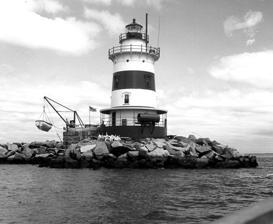
Building: Latimer Reef Light
Country: Unknown
Year built: 1884
Lighthouse Latimer Reef Light Location In Fisher's Island Sound , one mi NW of East Point on Fishers Island , New York Coordinates 41°18′18.0″N 71°56′00.0″W / 41.305000°N 71.933333°W / 41.305000; -71.933333 Tower Constructed 1804 Foundation Cast iron/Concrete caisson Construction Cast iron/Brick Automated 1974 Height 15 m (49 ft) Shape Conical Markings White tower/Brown band midway/Brown base Heritage National Register of Historic Places listed place Fog signal Bell: 2 strokes ev 15s Light First lit 1884 Focal height 55 feet (17 m) Lens Fifth order Fresnel Lens (original), 12 inches (300 mm) (current) Range 9 nautical miles (17 km; 10 mi) Characteristic Flashing White, 6 secs Latimer Reef Light Station U.S. National Register of Historic Places Area less than one acre Architect U.S. Lighthouse Board MPS Light Stations of the United States MPS NRHP reference No. 06000635 Added to NRHP July 19, 2006 Latimer Reef Light is a sparkplug lighthouse on Latimer's Reef in Fishers Island Sound. The lighthouse is located one mile northwest of East Point on Fisher's Island , Suffolk County, New York. Originally called Latemore's Reef after James Latemore. History On July 9, 2008, the United States Secretary of the Interior identified Latimer Reef Light Station as surplus under the National Historic Lighthouse Preservation Act of 2000. The property was described as Latimer Reef Light was completed in 1884. It sits in 18 feet of water at the western end offshore of Fisher's Island Sound ... The light includes a 30-foot-diameter (9.1 m) cylindrical caisson foundation painted brown. The caisson is filled with concrete and surrounded by riprap. This foundation supports a 46 foot cast iron superstructure that includes a four-story conical tower topped by a one-story cylindrical watch room and decagonal lantern. The tower, watch room and lantern are painted white with a brown stripe a full story tall around the tower's third story. 2013 photo The property is listed in the National Register of Historic Places (#06000635, July 19, 2006). The property must be maintained in accordance with the Secretary of Interior's Standards for Rehabilitation. Historic covenants will be incorporated into the quitclaim Deed. The easement on the property states that "1) a 360 degree arc of visibility easement; 2) an easement an unrestricted right of accessing, to and across the Property to maintain, operate, service, repair and install equipment as necessary to support its ATON mission; 3) the unrestricted right to relocate or add any aid to navigation or communications towers and equipment (along with necessary right or egress/ingress), or make any changes on any portion of the Property as may be necessary for navigation/public safety purposes; and 4) an easement to the USCG for the purpose of an electronically, 80 decibel fog signal and flashing red light. The Archives Center at the Smithsonian National Museum of American History has a collection (#1055) of souvenir postcards of lighthouses and has digitized 272 of these and made them available online. These include postcards of Latimer Reef Light with links to customized nautical charts provided by National Oceanographic and Atmospheric Administration . References